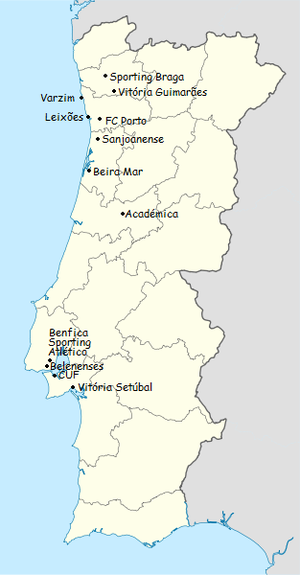
Carte des clubs participants du championnat du portugal de football de première division 1966-1967